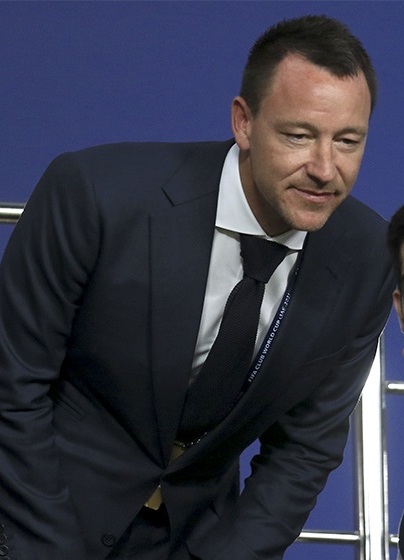
จอห์น เทร์รี

| name = จอห์น เทอร์รี
| image = John Terry in 2021 FIFA Club World Cup Final.jpg
| image_size = 200
| caption = เทร์รีใน ค.ศ. 2022
| fullname = จอห์น จอร์จ เทอร์รี
| birth_place = บาร์กิง, ลอนดอน, อังกฤษ
| position = กองหลัง#เซ็นเตอร์แบ็ก|เซ็นเตอร์แบ็ก
| youthclubs1 = สโมสรฟุตบอลเซนรับ|เซนรับ
| youthyears2 = 1991–1995
| youthclubs2 = สโมสรฟุตบอลเวสต์แฮมยูไนเต็ด|เวสต์แฮมยูไนเต็ด
| youthyears3 = 1995–1998
| youthclubs3 = สโมสรฟุตบอลเชลซี|เชลซี
| years1 = 1998–2017
| clubs1 = สโมสรฟุตบอลเชลซี|เชลซี
| caps1 = 492
| goals1 = 41
| years2 = 2000
| clubs2 = → สโมสรฟุตบอลนอตทิงแฮมฟอเรสต์|นอตทิงแฮมฟอเรสต์ (ยืมตัว)
| caps2 = 6
| goals2 = 0
| years3 = 2017–2018
| clubs3 = สโมสรฟุตบอลแอสตันวิลลา|แอสตันวิลลา
| caps3 = 32
| goals3 = 1
| nationalyears1 = 2000–2002
| nationalteam1 = ฟุตบอลทีมชาติอังกฤษรุ่นอายุไม่เกิน 21 ปี|อังกฤษ อายุไม่เกิน 21 ปี
| nationalcaps1 = 9
| nationalgoals1 = 1
| nationalyears2 = 2003–2012
| nationalteam2 = ฟุตบอลทีมชาติอังกฤษ|อังกฤษ
| nationalcaps2 = 78
| nationalgoals2 = 6
จอห์น จอร์จ เทร์รี () เกิดเมื่อวันที่ 7 ธันวาคม ค.ศ. 1980 เป็นอดีตนักฟุตบอลชาวอังกฤษในตำแหน่งกองหลัง#เซ็นเตอร์แบ็ก|เซ็นเตอร์แบ็ก
== ประวัติ ==
จอห์น เทร์รี เกิดเมื่อวันที่ 7 ธันวาคม ค.ศ. 1980 เล่นฟุตบอลกับเชลซีมาตั้งแต่สมัยเยาวชน เล่นตำแหน่งกองหลังตัวกลาง ติดทีมชาติอังกฤษครั้งแรกใน ค.ศ. 2003 เขามีความรับผิดชอบสูงและเกลียดความพ่ายแพ้ เวลาว่างเขากับเพื่อน ๆ จะไปเล่นเพนต์บอล (Paint Ball) กันเป็นประจำ จอห์น เทร์รี เป็นคนที่มีความเป็นผู้นำสูง เป็นขวัญและกำลังใจให้กับลูกทีมทั้งเชลซีและทีมชาติอังกฤษ ถึงแม้ว่าเมื่อก่อนเขาจะเคยเป็นแบดบอย ติดเหล้าและการพนัน แต่เขาก็สามารถปรับปรุงตัวใหม่ และก้าวไปสู่ความสำเร็จได้มั่นคง (ว่ากันว่าเทร์รีจะหลีกเลี่ยงการดื่มเหล้าหรือเบียร์ด้วยการดื่มน้ำส้มคั้นแทน ทุกครั้งที่มีการเลี้ยงฉลองที่ผับหรืองานเลี้ยงรื่นเริง) ดังนั้นเทร์รีจึงอาจจะเป็นผู้ชายในฝันชองสาว ๆ หลายคน ถึงแม้ว่าเขาจะแต่งงานแล้วก็ตาม
จอห์น เทร์รี ได้รับเลือกให้เป็นกัปตันทีมเชลซีครั้งแรกในเกมพรีเมียร์ลีกนัดที่เชลซีพบกับสโมสรฟุตบอลชาร์ลตันแอธเลติก|ชาร์ลตัน แอธเลติก เมื่อวันที่ 5 ธันวาคม ค.ศ. 2001หน้า 89, "Zoo Sport". นิตยสาร Zoo Weekly ฉบับ Thai Edition: 11 November 2013
วันที่ 21 พฤษภาคม ค.ศ. 2008 ในนัดชิงชนะเลิศของฟุตบอลยูฟ่าแชมเปียนส์ลีก จอห์น เทร์รี ยิงจุดโทษพลาด ทำให้เชลซีต้องพลาดแชมป์ จอห์น เทร์รี ยังมีแฟนบอลมากกว่าที่คิด นอกจากนั้นก่อนที่จะได้เข้ามาในสโมสรเชลซียังถูกตีราคาถึง 70 ล้านปอนด์ทีเดียว เข้ามาวันแรกก็โชว์ฟอร์มได้ยอดเยี่ยมทีเดียว นอกจากนั้นยังมีส่วนในการนำทีมชาติอังกฤษไปถึงฟุตบอลโลกด้วย
ในช่วงต้นเดือนกุมภาพันธ์ ค.ศ. 2010 ฟาบีโอ กาเปลโล ผู้จัดการฟุตบอลทีมชาติอังกฤษ ได้ปลดเทร์รีจากตำแหน่งกัปตันทีมชาติ เนื่องจากข่าวความสัมพันธ์ของเขากับกับวาเนสซา เพอร์รอนเซล ภรรยาของเวย์น บริดจ์ เพื่อนร่วมทีมชาติ
ในปี ค.ศ. 2012 เทร์รีลาออกจากการเป็นกองหลังให้กับทีมชาติอังกฤษหลังจากถูกสมาคมฟุตบอลอังกฤษแบนในคดีเหยียดสีผิวแอนทอน เฟอร์ดินานด์ ฟุลแบ็กสโมสรฟุตบอลควีนส์พาร์กเรนเจอส์ เนื่องจากศาลได้มีคำพิพากษาให้จอห์น เทร์รีพ้นผิด แต่สมาคมฟุตบอลอังกฤษยืนยันที่จะริบปลอกแขนของเขา ซึ่งสร้างความไม่พอใจให้เขาและฟาบีโอ กาเปลโลอย่างมาก เป็นเหตุผลให้ทั้งคู่หันหลังให้ทีมชาติอังกฤษ
ฤดูกาล 2014-2015 เทร์รีทำสถิติลงเล่นครบ 38 นัดในลีก ถือเป็นนักเตะคนที่สองที่ไม่ใช่ผู้รักษาประตูซึ่งลงเล่นทุกนาทีกับทีมในหนึ่งฤดูกาล และยังคว้าแชมป์มาครองได้ ต่อจากแกรี พูลลิสเตอร์ ในฤดูกาล 1992-1993 และทำลายสถิติเป็นผู้เล่นในตำแหน่งกองหลังที่ยิงประตูสูงสุดตลอดกาลพรีเมียร์ลีกที่ 41 ประตู แซงหน้าเดวิด อันสเวิร์ท ตำนานฟุลแบ็กของเอฟเวอร์ตัน และพาทีมคว้าแชมป์พรีเมียร์ลีกและแคพิทัลวันคัพ พร้อมทั้งติดทีมยอดเยี่ยมประจำฤดูกาลอีกด้วย
== เกียรติประวัติ ==
* เชลซี
** แชมป์พรีเมียร์ลีก ฤดูกาล
** แชมป์เอฟเอคัพ ปี
** แชมป์ลีกคัพ ฤดูกาล
** แชมป์เอฟเอคอมมิวนิตีชีลด์|คอมมิวนิตีชีลด์ ปี 2005, 2009
** แชมป์ยูฟ่าคัพ ฤดูกาล 2012-2013
** แชมป์ยูฟ่าแชมเปียนส์ลีก ฤดูกาล 2011-2012
=== เกียรติประวัติส่วนตัว ===
* นักฟุตบอลยอดเยี่ยมของพีเอฟเอ ปี 2005
== อ้างอิง ==
หมวดหมู่:นักฟุตบอลชาวอังกฤษ
หมวดหมู่:นักฟุตบอลทีมชาติอังกฤษ‎
หมวดหมู่:ผู้เล่นสโมสรฟุตบอลเชลซี
หมวดหมู่:ผู้เล่นสโมสรฟุตบอลแอสตันวิลลา
หมวดหมู่:ผู้เล่นในพรีเมียร์ลีก
หมวดหมู่:ผู้เล่นในฟุตบอลโลก 2006
หมวดหมู่:ผู้เล่นในฟุตบอลโลก 2010
หมวดหมู่:นักฟุตบอลจากลอนดอน
หมวดหมู่:ผู้เล่นในฟุตบอลชิงแชมป์แห่งชาติยุโรป 2004
หมวดหมู่:ผู้เล่นในฟุตบอลชิงแชมป์แห่งชาติยุโรป 2012
หมวดหมู่:บุคคลจากบาร์คิง